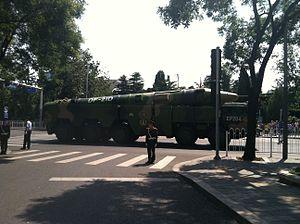
Le DF-21, ou Dong Feng-21, est un missile balistique à portée intermédiaire développé par la Chine. Désigné CSS-5 par le département de la défense américain, il est porteur de l'arme nucléaire et entra en service en 1991.